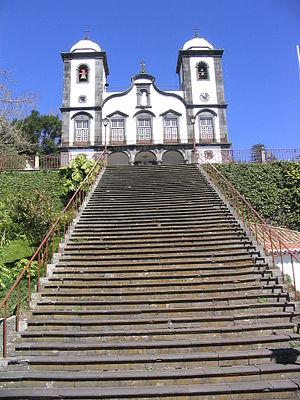
Charles François Joseph de Habsbourg-Lorraine, né à Persenbeug le 17 août 1887 et mort à Funchal le 1ᵉʳ avril 1922, a été, du 22 novembre 1916 au 12 novembre 1918, empereur d'Autriche sous le nom de Charles Iᵉʳ, roi de Hongrie sous le nom de Charles IV et roi de Bohême sous le nom de Charles III. Il fut le dernier empereur ou roi de ces États.
Funchal est une ville portugaise, bordée par l'océan Atlantique, chef-lieu de l'île de Madère et de la région autonome de Madère regroupant les îles de l'archipel. Port d'escale situé sur la côte sud de l'île par 32° 37' 45" de latitude nord, et 16° 55' 20" de longitude ouest, c'est aussi la plus grande ville de l'île. La superficie de la ville est 76,25 km², et elle compte 111 892 habitants. Elle est administrativement divisée en dix communes.